Air Training Wing RAAF

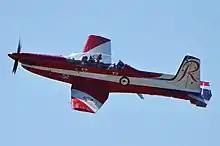
One of the Pilatus PC-9s operated by the Central Flying School and No. 2 Flying Training School within Air Training Wing

Air Training Wing is the Royal Australian Air Force (RAAF) unit responsible for providing basic training for the force's pilots and aircrew, and training instructors. It also oversees the RAAF Museum.